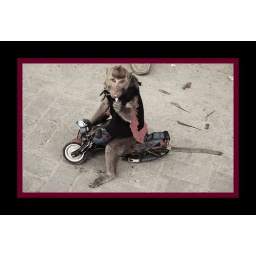
Saw this monkey - performing on the street in Bali